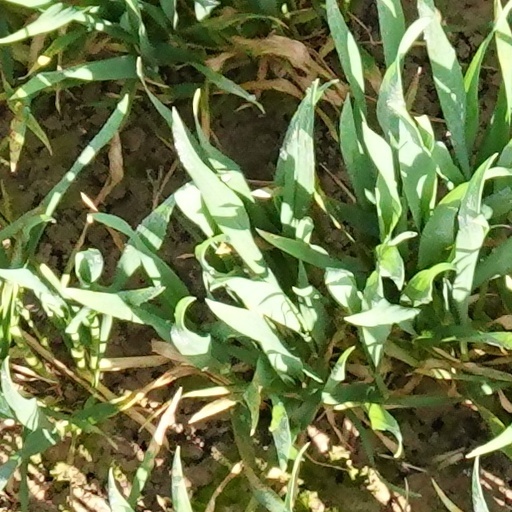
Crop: wheat